Spectral bat

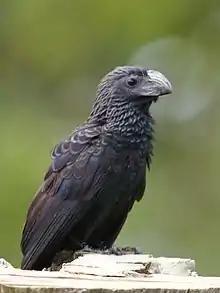
A groove-billed ani, one of the spectral bat's primary food sources

The spectral bat is exclusively carnivorous, consuming birds, rodents, and other species of bat. Additionally, it consumes some insects such as beetles. It preys on other bats opportunistically, and it is known to eat bats out of researchers' mist nets. Prey species include the highland yellow-shouldered bat, Geoffroy's tailless bat, Pallas's long-tongued bat, short-tailed fruit bats, the common vampire bat, and fruit-eating bats. It was once thought to supplement its diet with fruit, but a captive pair refused to eat any fruit over a 5-year period. Its diet can be studied passively because it carries prey items back to its roost to consume, discarding unwanted parts such as bird feathers, bat wings, and rodent tails. Over the course of a year, 18 bird species were identified from feathers left under a roost in Costa Rica: based on the assemblage, it prefers non-perching bird species that weigh . However, a later study in Brazil determined that perching bird species were a majority of prey items.